Oregon Coast Aquarium

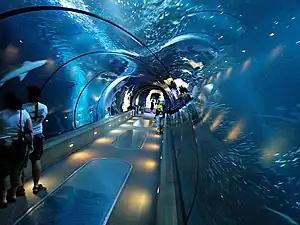
The acrylic tunnel "Open Sea", part of the "Passages of the Deep" exhibit.

Exhibits in the main building include four permanent displays: Sandy Shores, Rocky Shores, Coastal Waters, and a changing exhibit area. The first features fish and invertebrates that live either close to shore or in bays such as Yaquina Bay. Progressing, the aquarium displays feature animals further offshore ending in a kelp forest and sea jelly exhibit. Flanking the permanent displays are the changing exhibits.